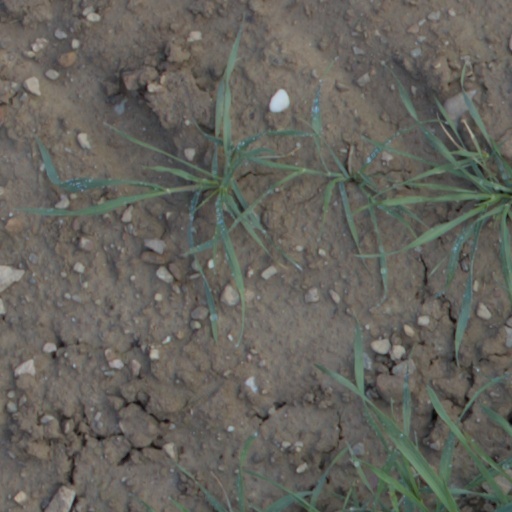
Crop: wheat